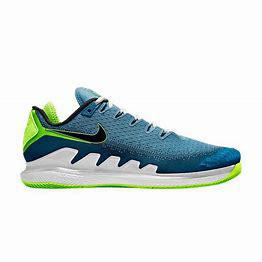
Brand: Nike
Model: Court Air Zoom Vapor X